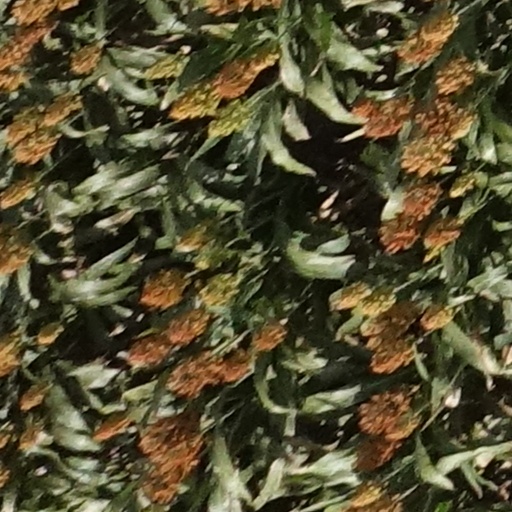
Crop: sorghum